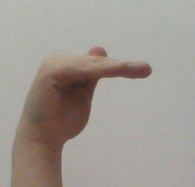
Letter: khaa